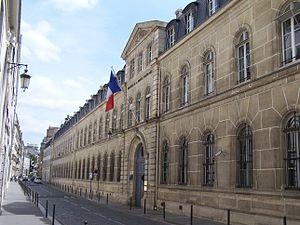
Le ministère des Outre-mer est l’administration chargée de coordonner l'action du gouvernement dans les départements d’outre-mer, les collectivités d'outre-mer, la Nouvelle-Calédonie et l’île Clipperton et de participer à l'élaboration et à la mise en œuvre des règles applicables dans ces collectivités. Il est dirigé par le ministre des Outre-mer, membre du gouvernement français.
En France, un ministère est une division de l'administration publique centrale chargé de mettre en œuvre la politique gouvernementale dans un domaine précis. Le ministre, membre du gouvernement qui dirige ce ministère, est nommé par le président de la République. Il est assisté par un cabinet et a autorité sur les administrations de l’État.